Mountlake Terrace, Washington

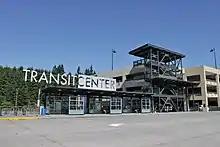
Mountlake Terrace station, a major bus hub and light rail station

Mountlake Terrace is a noncharter incorporated code city with a council–manager form of government. The city council meets twice a month and has seven part-time members who are elected at-large in staggered four-year terms. The city manager is appointed by the city council to act as chief administrator of the city government and appoints the executives of city departments and programs. The city council also selects one of its members to serve as mayor, a largely ceremonial role that includes presiding over council meetings, for a two-year term.